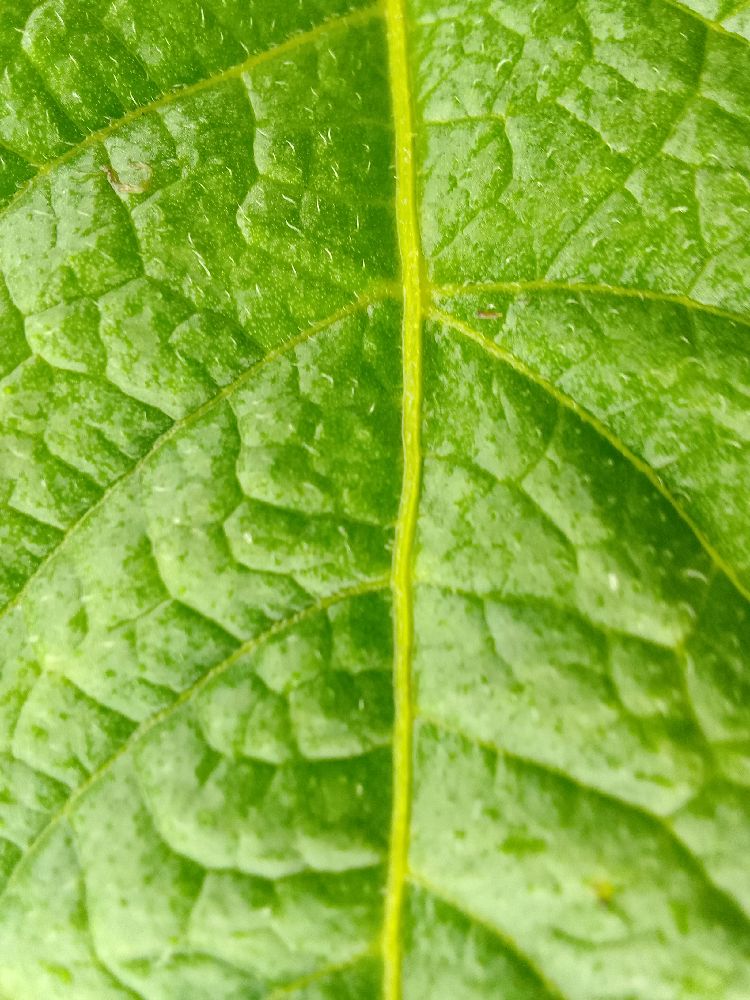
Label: Healthy